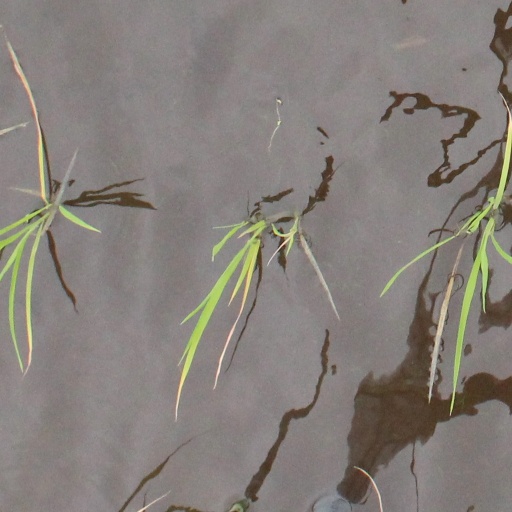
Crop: rice